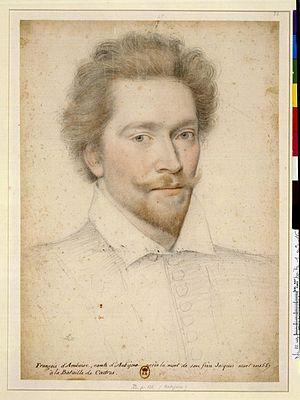
Graulhet est une commune française située dans le département du Tarn en région Occitanie.